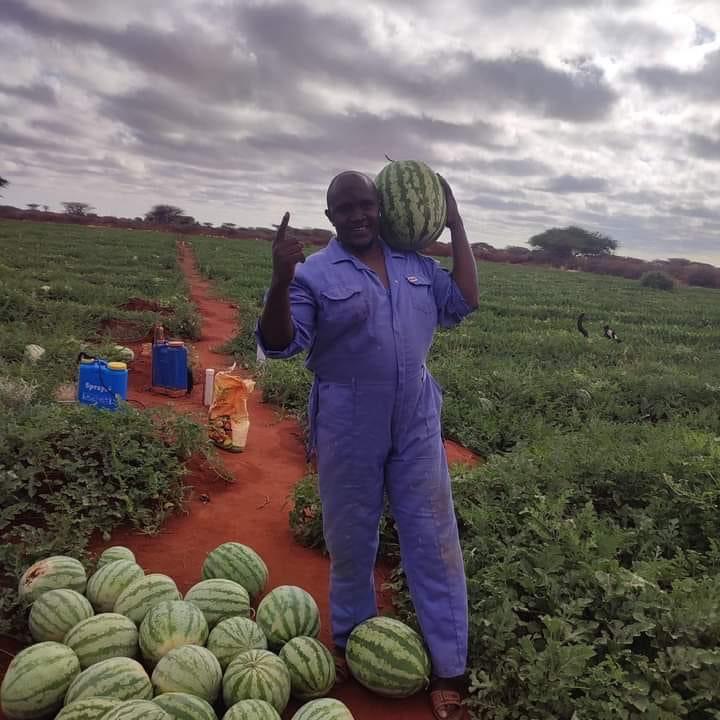
Mkulima aliyevaa nguo ya rangi ya bluu akiwa amebeba tikitiki maji, pembezoni mwa mavuno yake yaliyo tayari kwa ajili ya kusafirishwa kwenda sokoni.